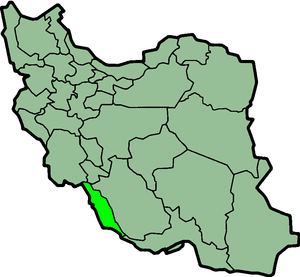
Bushehr (provins)
Kort over Iran med Bushehr markeret
Bushehr er en af de 30 provinser i Iran.